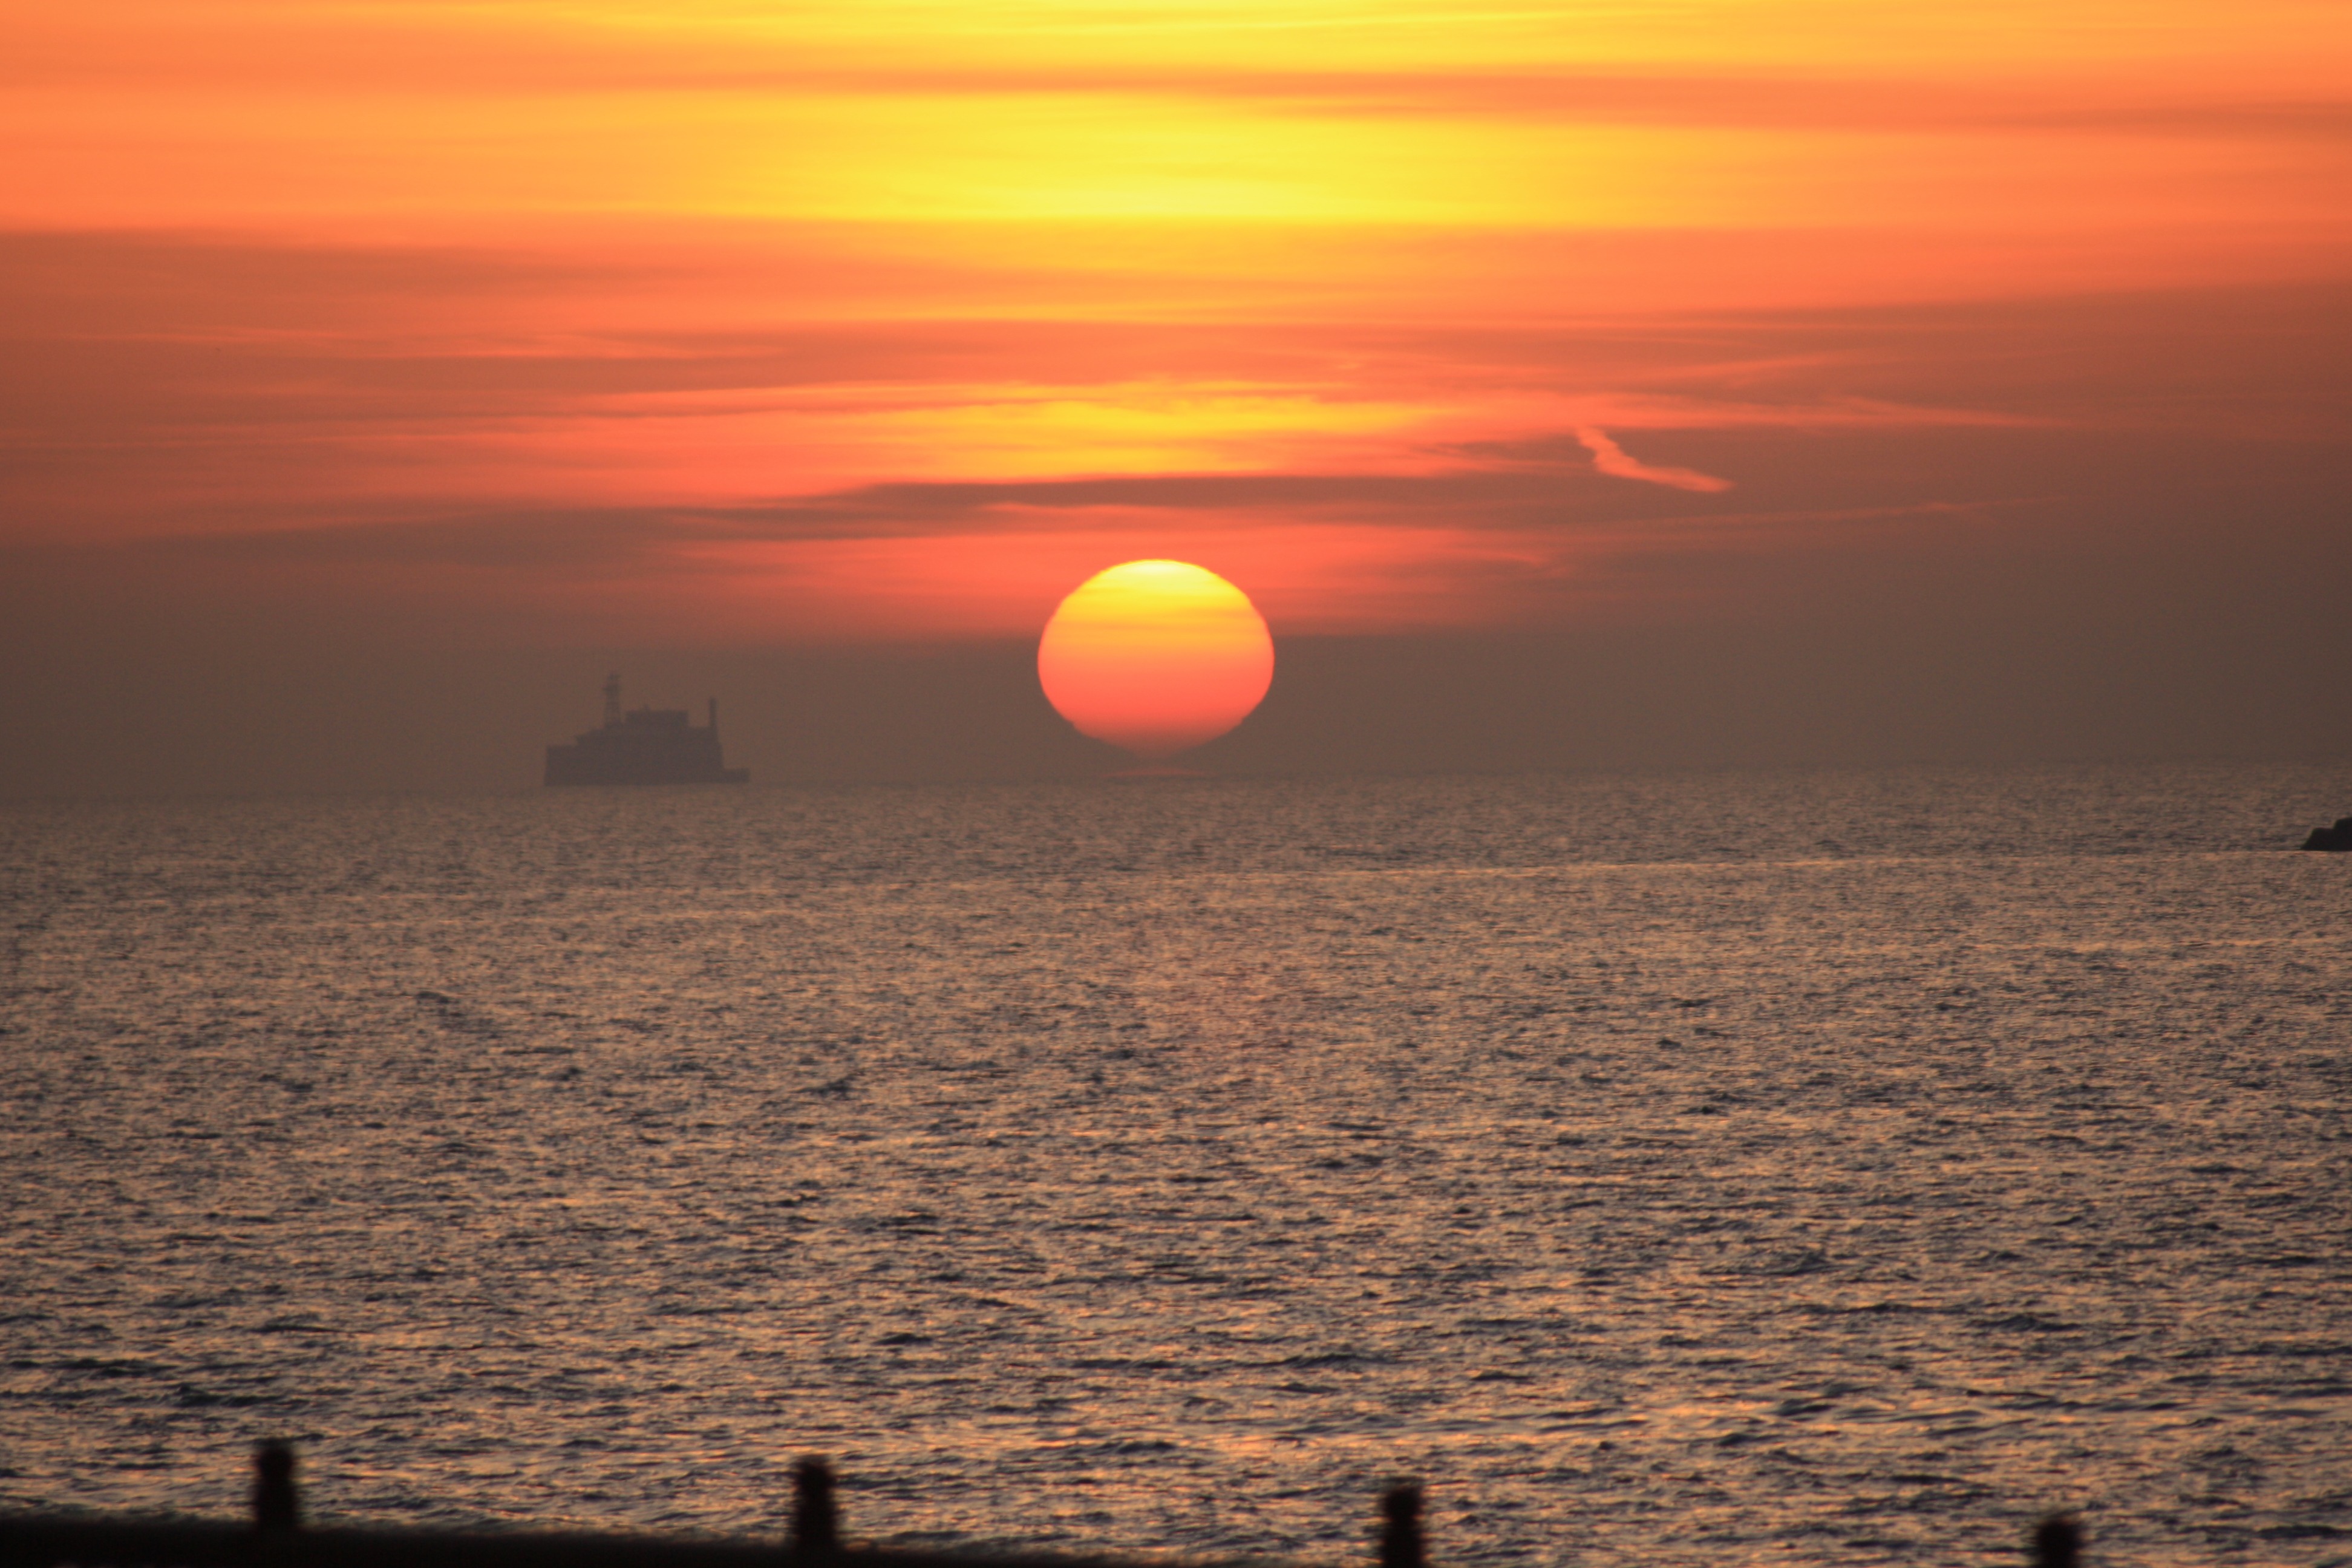
beach, sea, coast, water, ocean, horizon, cloud, sky, sun, sunrise, sunset, sunlight, morning, lake, dawn, atmosphere, dusk, evening, reflection, chicago, afterglow, lake michigan, atmospheric phenomenon